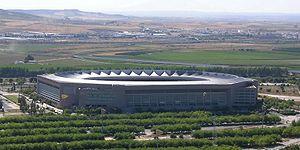
Séville est une ville du Sud de l’Espagne, capitale de la province de Séville et de la communauté autonome d’Andalousie.